Banksia ser. Crocinae

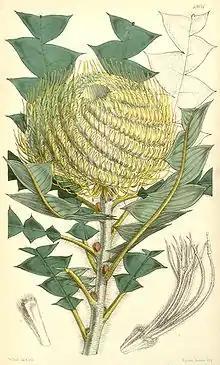
"B. victoriae"

"B." ser. "Crocinae" was found to be monophyletic, but "B." ser. "Banksia" was paraphyletic with respect to it. To resolve this, Thiele and Ladiges abandoned "B." ser. "Crocinae", transferring its four taxa into "B." ser. "Banksia". They then divided "B." ser. "Banksia", into two subseries, with the species belonging to George's "B." ser. "Crocinae" endind up in "B." subser. "Cratistylis".